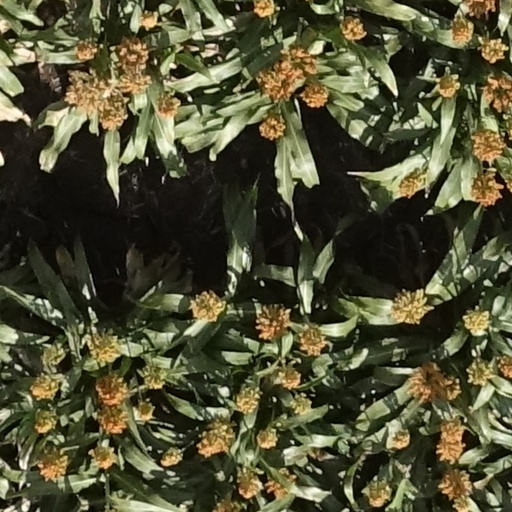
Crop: sorghum